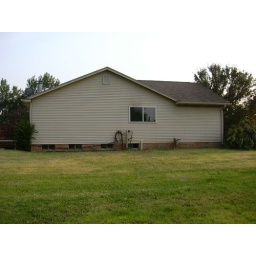
I was standing near the big rock when I took this.